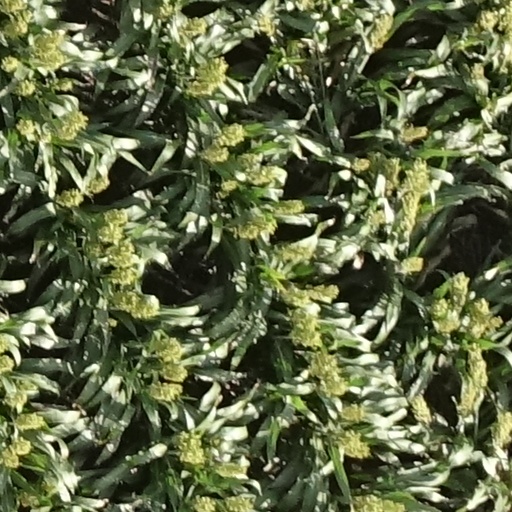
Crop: sorghum